Mazda B engine

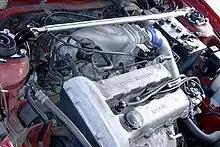
Mazda B6D, 3rd generation

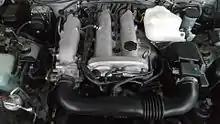
B6ZE(RS)

The B8 (sometimes "BP") is not just a bored and stroked B6. Rather, it uses a new block with widened cylinder spacing. The bore is 83 mm and the stroke is 85 mm. This SOHC engine was used in various Australian Mazda 323s, the American 1990-1994 Mazda Protegé, and in Canadian variants of the 323 hatchback. It came with four valves per cylinder (B8-ME or BP-ME). It features hydraulic lash adjusters, a belt-driven cam, an 8.9:1 compression ratio, a 6,000 rpm redline, and multi-port fuel injection. Power outputs are: